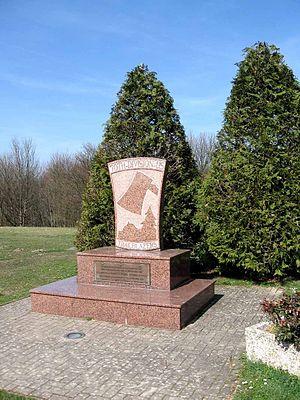
La 70ᵉ division d'infanterie est une unité de l'US Army lors de la Seconde Guerre mondiale. Elle est à la pointe de la VIIᵉ Armée américaine lorsqu'elle celle-ci pénètre en Allemagne, au sud de Saarbrücken.